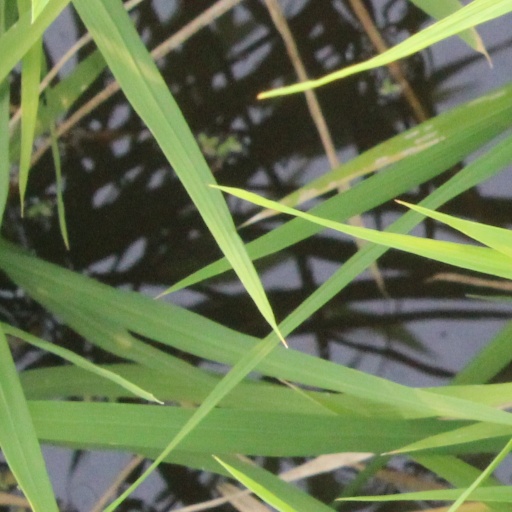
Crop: rice